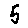
Label: 5